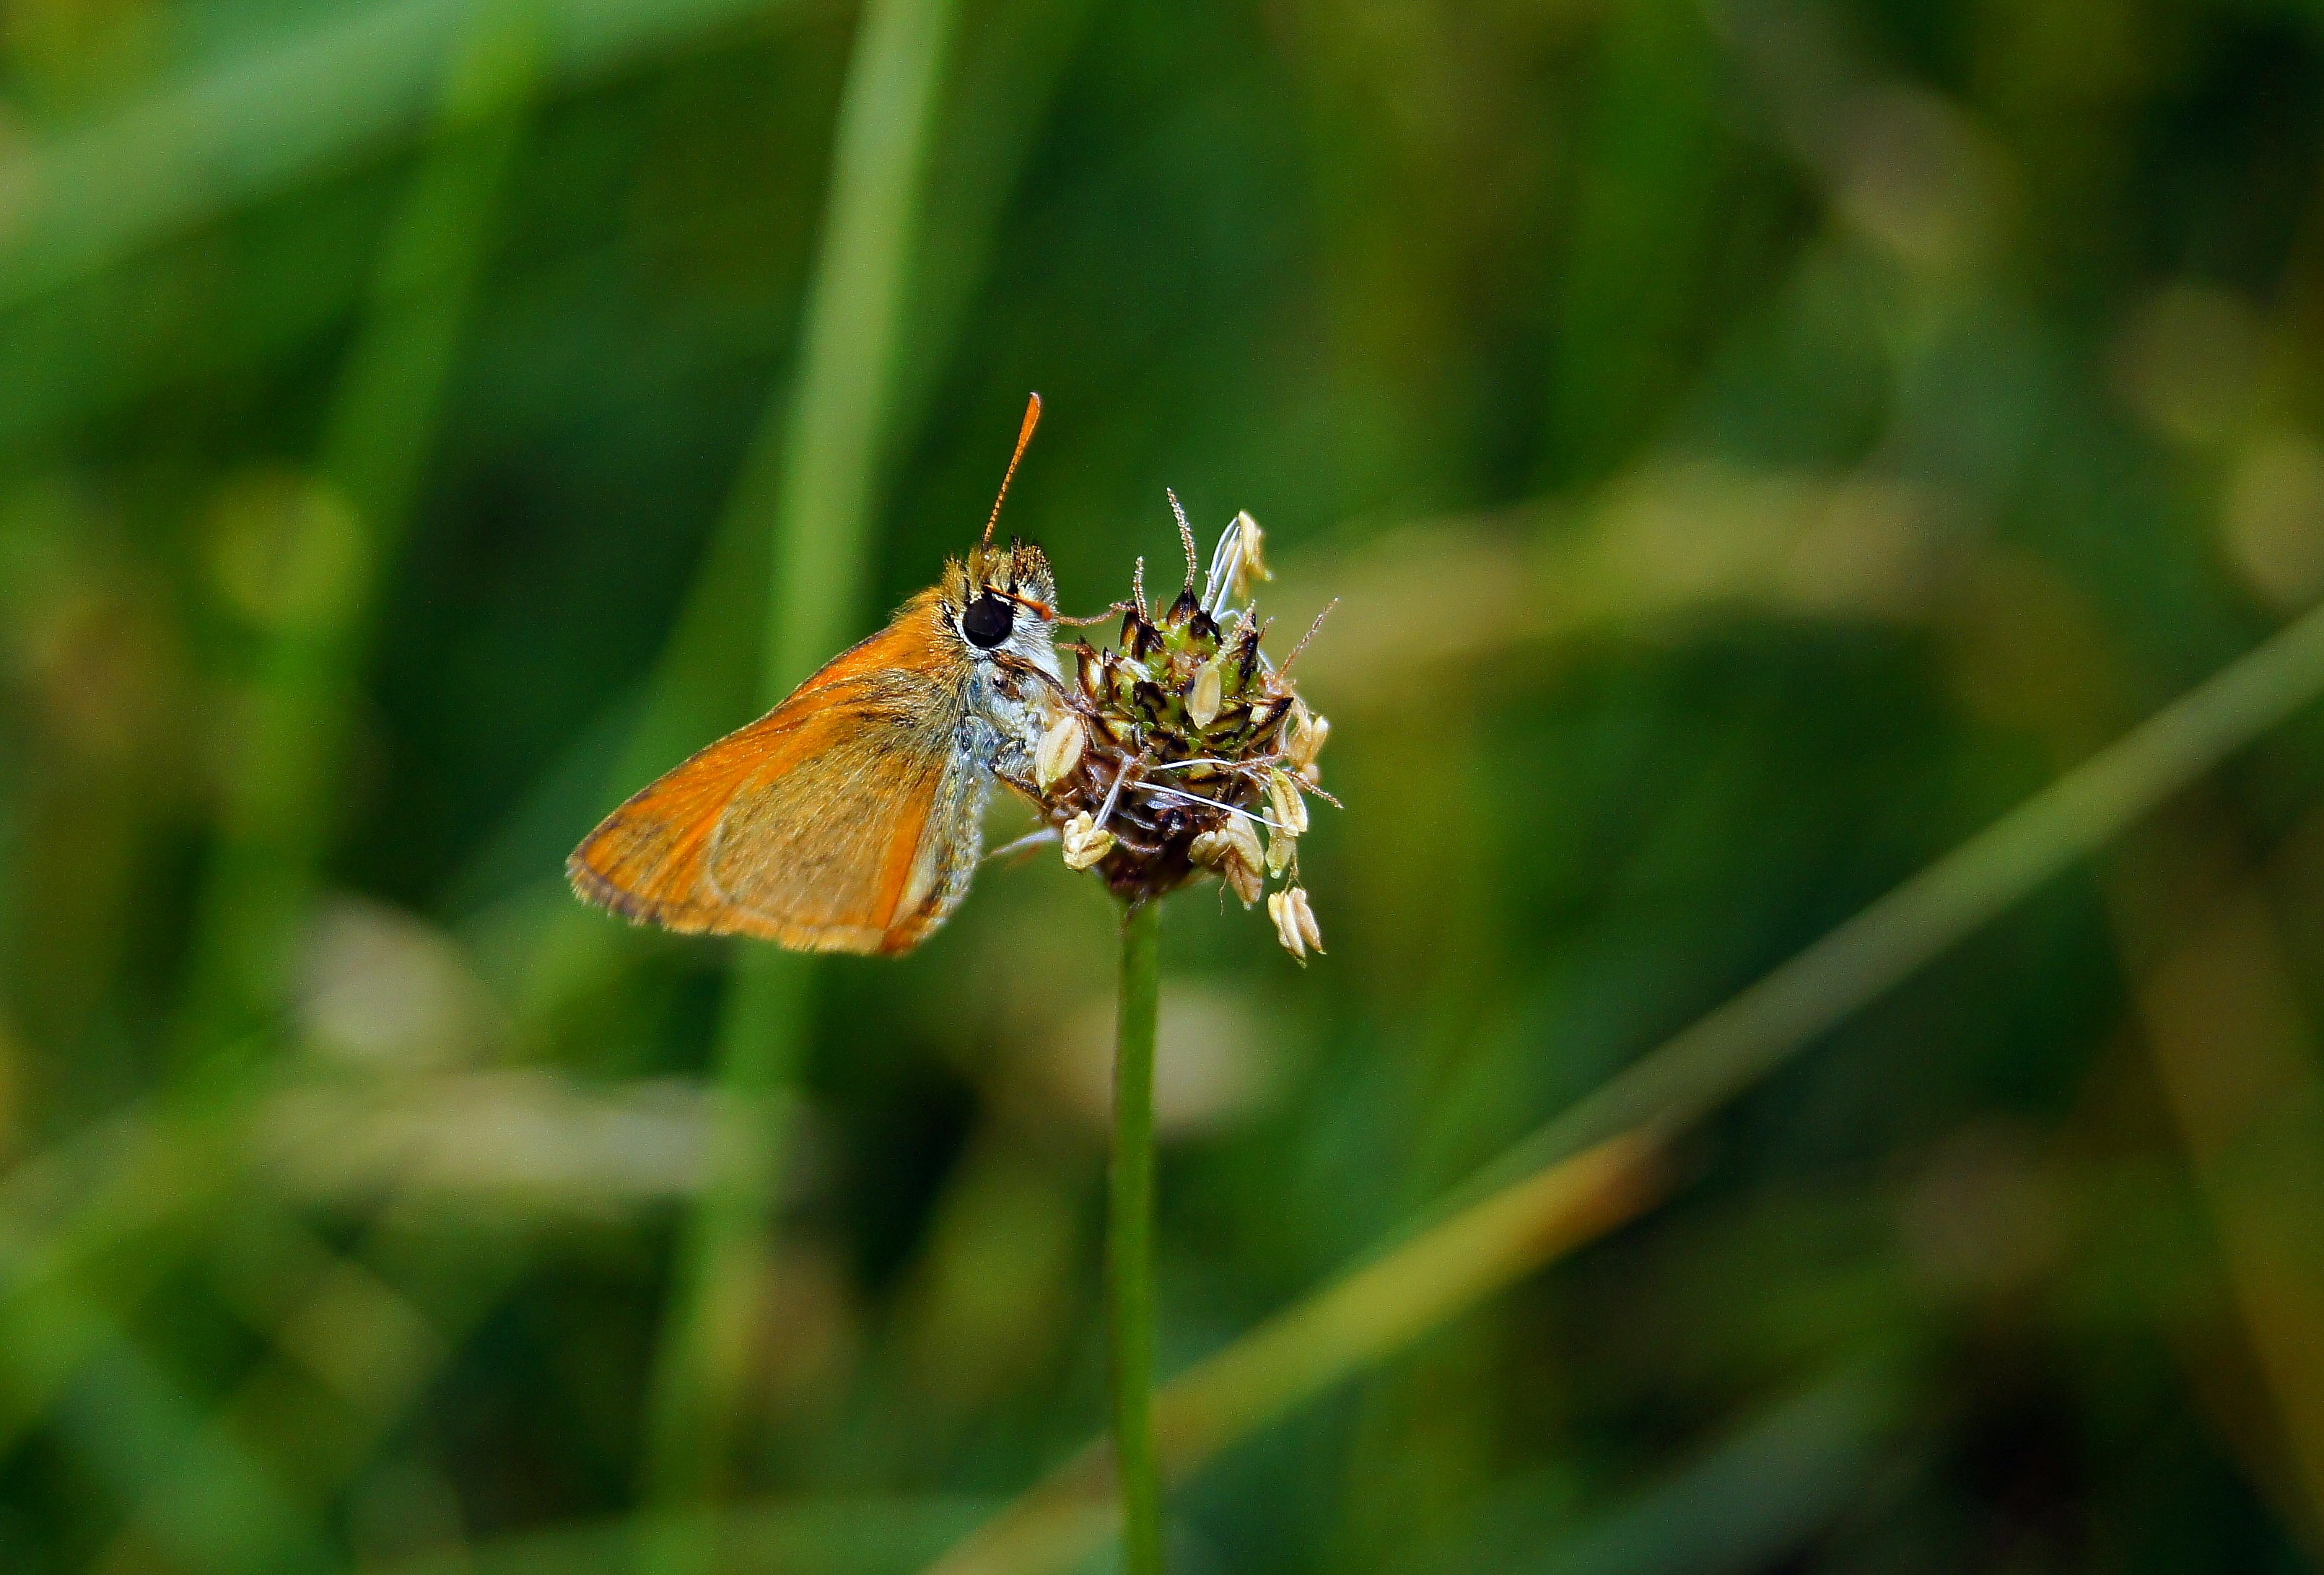
nature, grass, photography, meadow, leaf, flower, wildlife, green, insect, macro, botany, butterfly, flora, fauna, invertebrate, wildflower, close up, animals, naturaleza, nectar, ggl1, gaby1, animales, sonydt18250, sonyslta55v, macro photography, arthropod, moths and butterflies, lycaenid